Echo parakeet

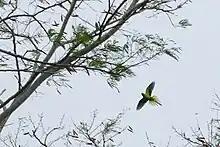
Echo parakeet in flight at Sir Seewoosagur Ramgoolam Botanical Garden

The plight of the endangered Mauritian birds attracted the attention of ornithologists beginning in the early 1970s, who went to the island to study them. The Mauritius kestrel was by 1973 considered the rarest bird in the world, with only six individuals left, and the pink pigeon numbered about 20 birds in the wild; both species were later saved from extinction through captive breeding by the Jersey Wildlife Preservation Trust (now known as Durrell Wildlife Conservation Trust). The American biologist Stanley Temple began a programme to halt the decline of the echo parakeet in 1974, but these attempts failed, since unlike other "Psittacula" parakeets, it proved difficult to keep them in captivity (all the birds involved died). Capturing more birds also failed, none of the nest boxes placed by Temple were used by the parakeets, and translocating the few remaining birds elsewhere was deemed too risky. By the 1980s, most Mauritian naturalists believed the echo parakeet was going to be extinct in the near future; it was now considered the rarest and most endangered Mascarene bird, and was referred to as "the world's rarest parrot".